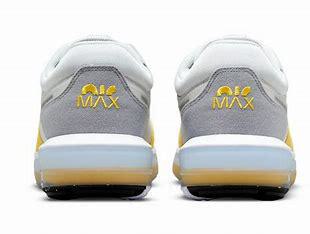
Brand: Nike
Model: Air Max Motif